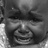
Emotion: sad